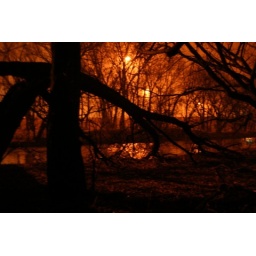
river by bridge